2013 Big Ten Football Championship Game

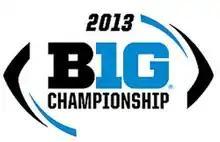

The 2013 Big Ten Football Championship Game was a college football game that was played on December 7, 2013, at Lucas Oil Stadium in Indianapolis, Indiana. It was the third annual Big Ten Football Championship Game, and determined the 2013 champion of the Big Ten Conference (B1G). The game featured the Leaders Division champion Ohio State Buckeyes against the Legends Division champion Michigan State Spartans. Michigan State defeated Ohio State 34–24, to win the Big Ten Championship, and represent the conference in the 100th Rose Bowl game on January 1, 2014. The upset loss kept Ohio State out of the BCS National Championship game.